William T. Sampson

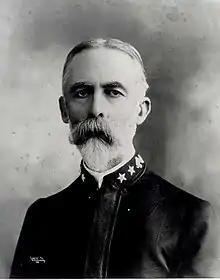
William Thomas Sampson

William Thomas Sampson (February 9, 1840 – May 6, 1902) was a United States Navy rear admiral known for his victory in the Battle of Santiago de Cuba during the Spanish–American War.